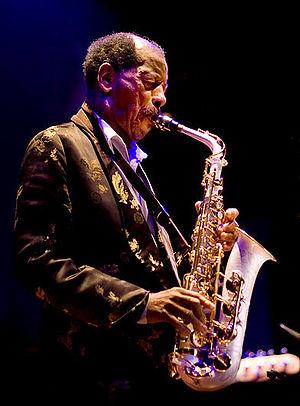
Randolph Denard Ornette Coleman connu sous le nom de d'Ornette Coleman, né le 9 mars 1930 à Fort Worth et mort le 11 juin 2015 à New York, est un saxophoniste ténor et alto, trompettiste, violoniste et compositeur, précurseur majeur du free jazz.
Le NEA Jazz Masters Fellowship est une récompense remise tous les ans depuis 1982 par le National Endowment for the Arts à des musiciens de jazz à la carrière établie en reconnaissance de leur œuvre.